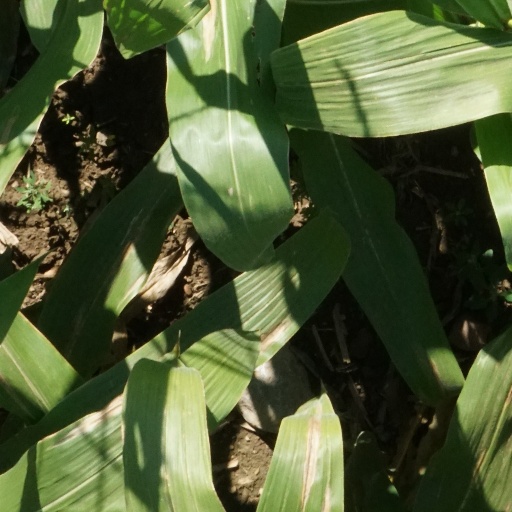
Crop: maize; corn